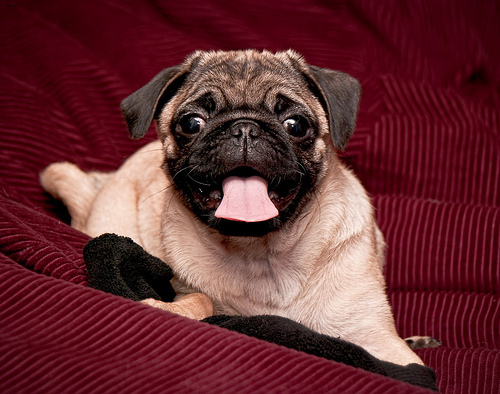
Breed: pug